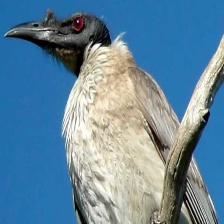
Species: NOISY FRIARBIRD
Scientific name: PHILEMON CORNICULATUS